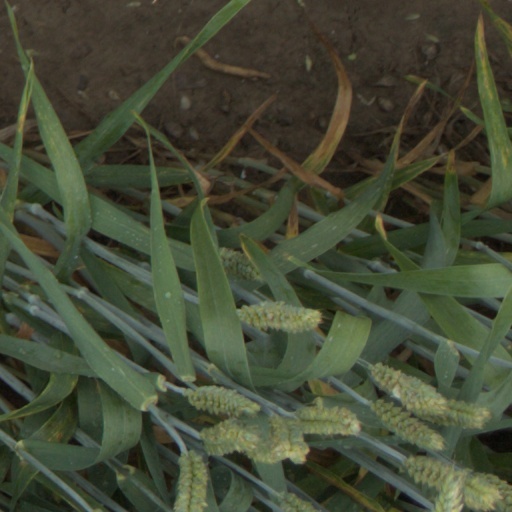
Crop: wheat